M8 (rocket)

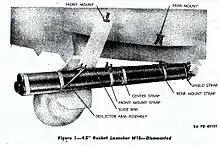
The M10 triple-tube rocket launcher for M8 rockets, shown for a P-47.

The method of launching the M8 from the wings of fighters were finally solved by the development of an M10 triple-tube launcher made of plastic or alloy. However, the modification required to adapt existing aircraft to carry these launchers was vastly more complicated than that required for the 5-inch High Velocity Aircraft Rocket (HVAR) or "Holy Moses" which had been developed by the US Navy and was better in some respects than the M8 in performance. The M8 was initially available in greater numbers than the HVAR, and was fitted to Lockheed P-38 Lightnings and Republic P-47 Thunderbolts of the USAAF in Italy, Northwest Europe, south-east Asia and Pacific theatres from the second half of 1944, before being gradually replaced by the HVAR. However, the air-launched rocket was never a popular weapon with US fighter-bomber squadrons in Europe.